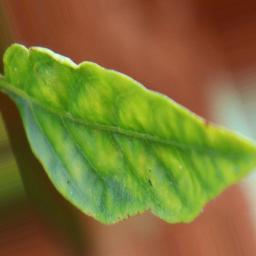
Label: nutritional